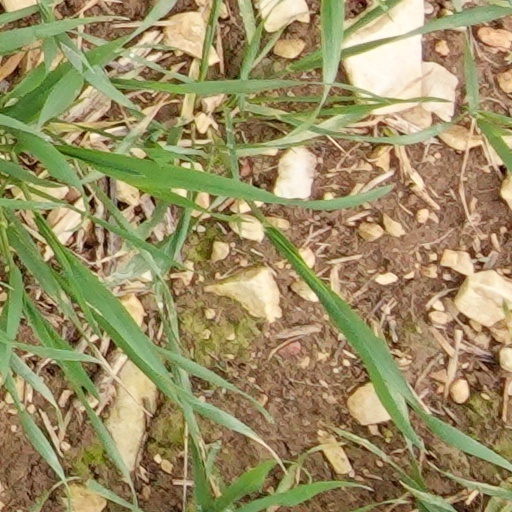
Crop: wheat